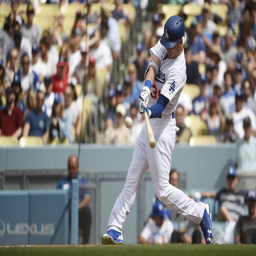
person hits a solo home run against sports team during the eighth inning .